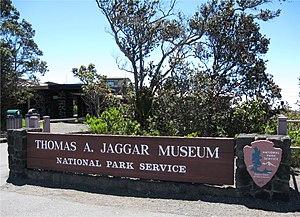
L'observatoire volcanologique de Hawaï, en anglais Hawaiian Volcano Observatory abrégé en HVO, est un observatoire volcanologique assurant la surveillance et l'étude des cinq volcans actifs de Hawaï, dans l'océan Pacifique, à savoir le Haleakalā, le Hualālai, le Kīlauea, le Mauna Loa et le Lōʻihi. Il dépend de l'United States Geological Survey. Ses locaux sont situés au sommet du Kīlauea, non loin du rebord de sa caldeira.
Le Jaggar Museum, officiellement le Thomas A. Jaggar Museum, est un musée des États-Unis situé à Hawaï, sur le rebord de la caldeira sommitale du Kīlauea, à côté des locaux de l'observatoire volcanologique d'Hawaï. Il est nommé en l'honneur de Thomas Jaggar, un volcanologue américain fondateur de l'observatoire volcanologique.
Thomas Jaggar ou Thomas Augustus Jaggar, Jr. est un volcanologue américain notamment connu pour avoir créé l'observatoire volcanologique d'Hawaï en 1912 et l'avoir dirigé jusqu'en 1940.